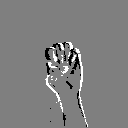
ASL letter: e